Miss Madame (1934 film)

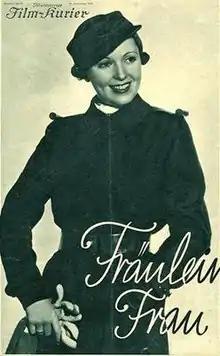

Miss Madame is a 1934 German comedy film directed by Carl Boese and starring Jenny Jugo, Paul Hörbiger, and Olga Limburg. The film's sets were designed by the art director Erich Czerwonski. It was based on play of the same title by Ludwig Fulda.